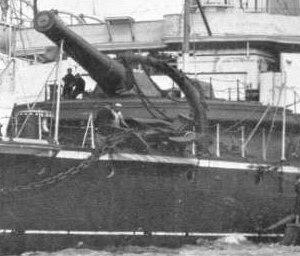
La liste des plus gros canons classé par calibre contient tous les types de canons à travers les âges énumérés dans le sens décroissant de leur calibre. Le développement des super-canons peut être divisé en trois périodes, en fonction du type de projectiles utilisés :